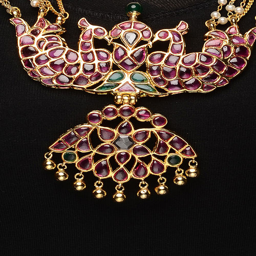
pink - green gold tone copper pearl necklace with a pair of earrings